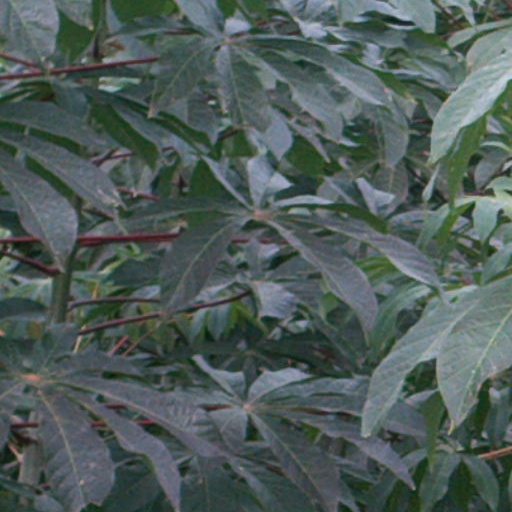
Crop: cassava